Sofia Hjulgrén

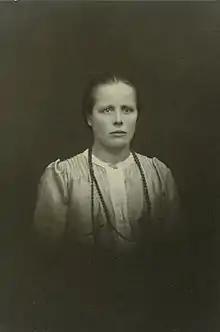

Edla Sofia Hjulgrén (née "Lundström"; 28 June 1875 in Kullaa – 21 May 1918 in Viipuri) was a Finnish politician. She was married to a sawmill worker. She was a member of the Parliament of Finland from 1913 to 1916, representing the Social Democratic Party of Finland (SDP). During the Finnish Civil War, she sided with the Reds and was made prisoner by White troops on 29 April 1918. She was sentenced to death and shot in Viipuri on 21 May 1918.